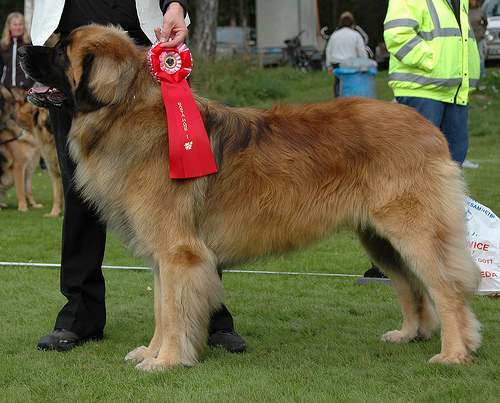
Breed: leonberger